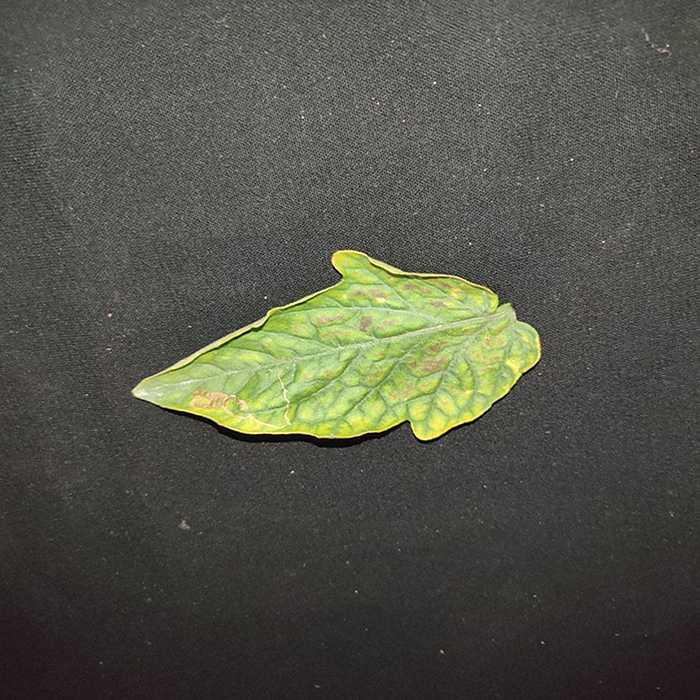
Plant: Tomato
Label: Tomato spotted wilt